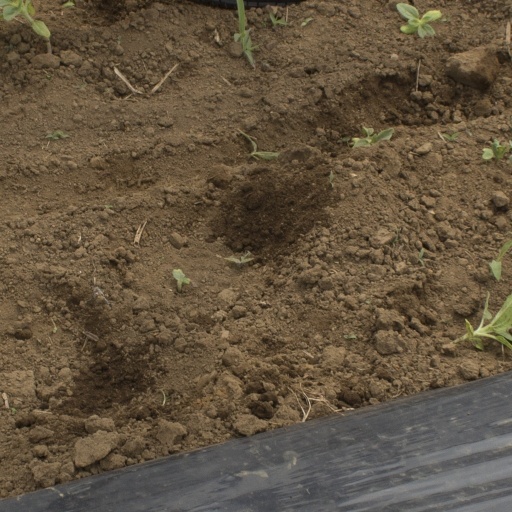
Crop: Jerusalem artichoke